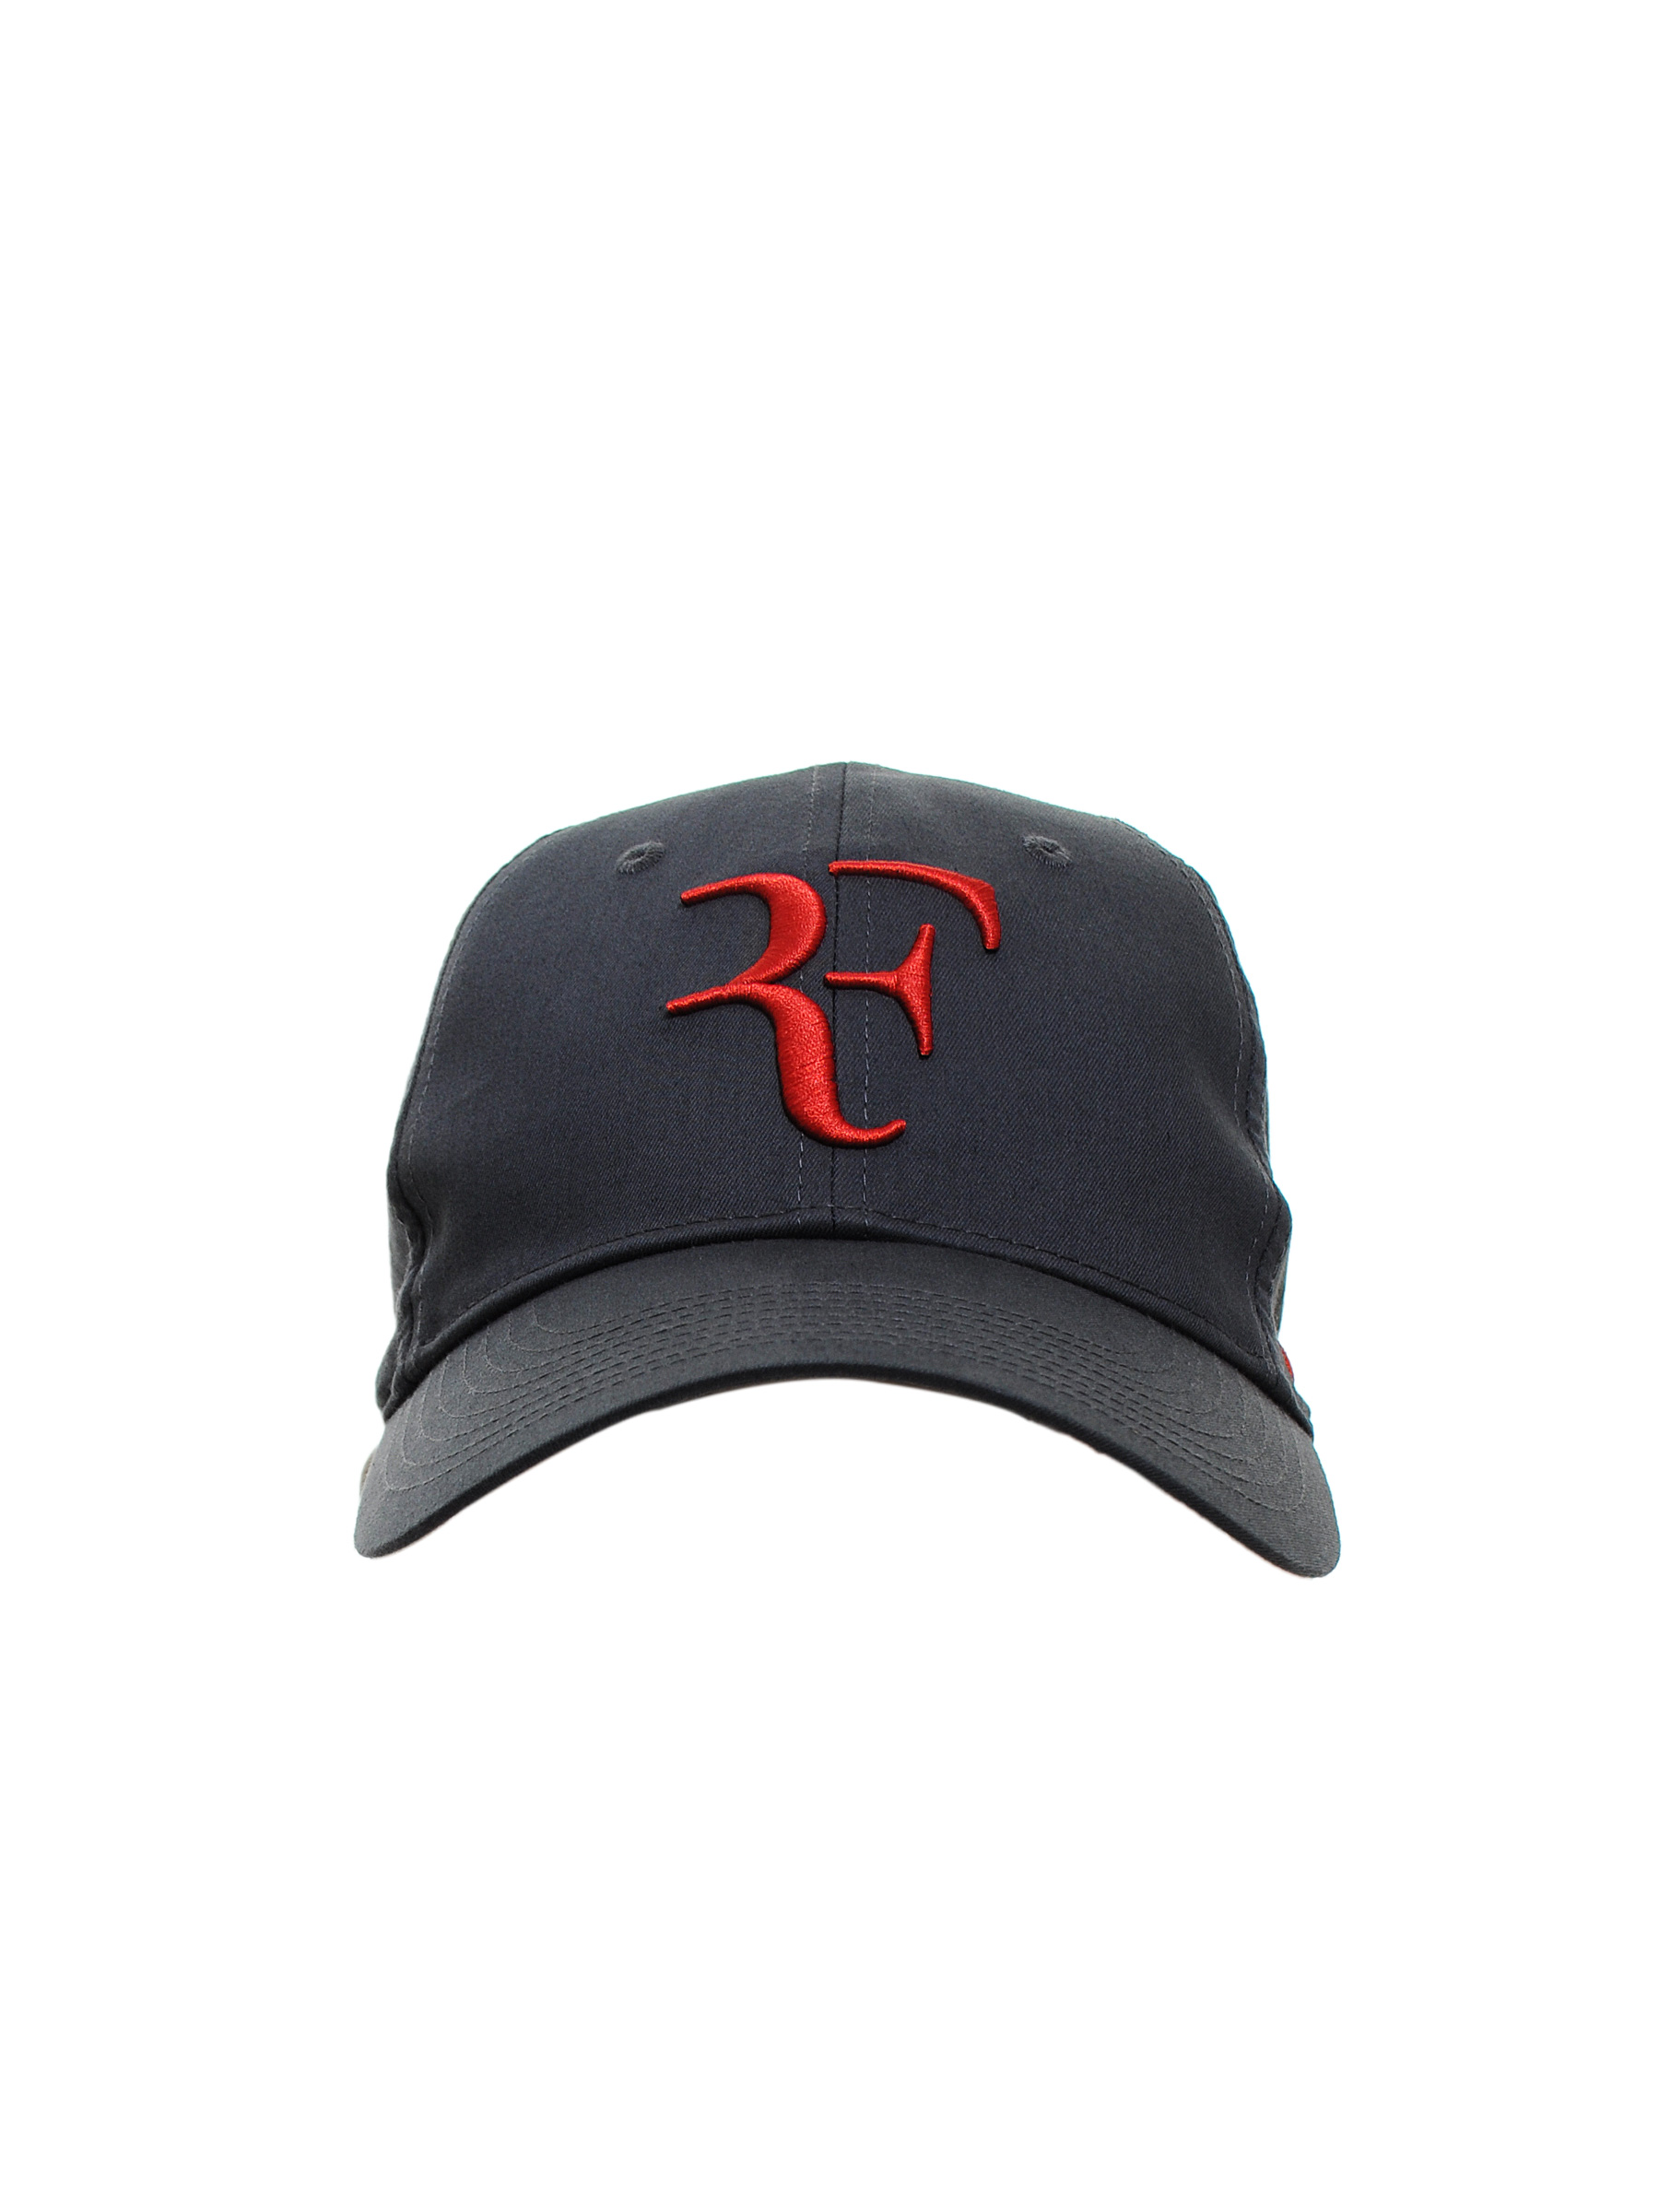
Nike Unisex Tennis Grey Caps
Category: Accessories / Headwear / Caps
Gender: Unisex
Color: Grey
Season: Fall 2011
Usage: Sports